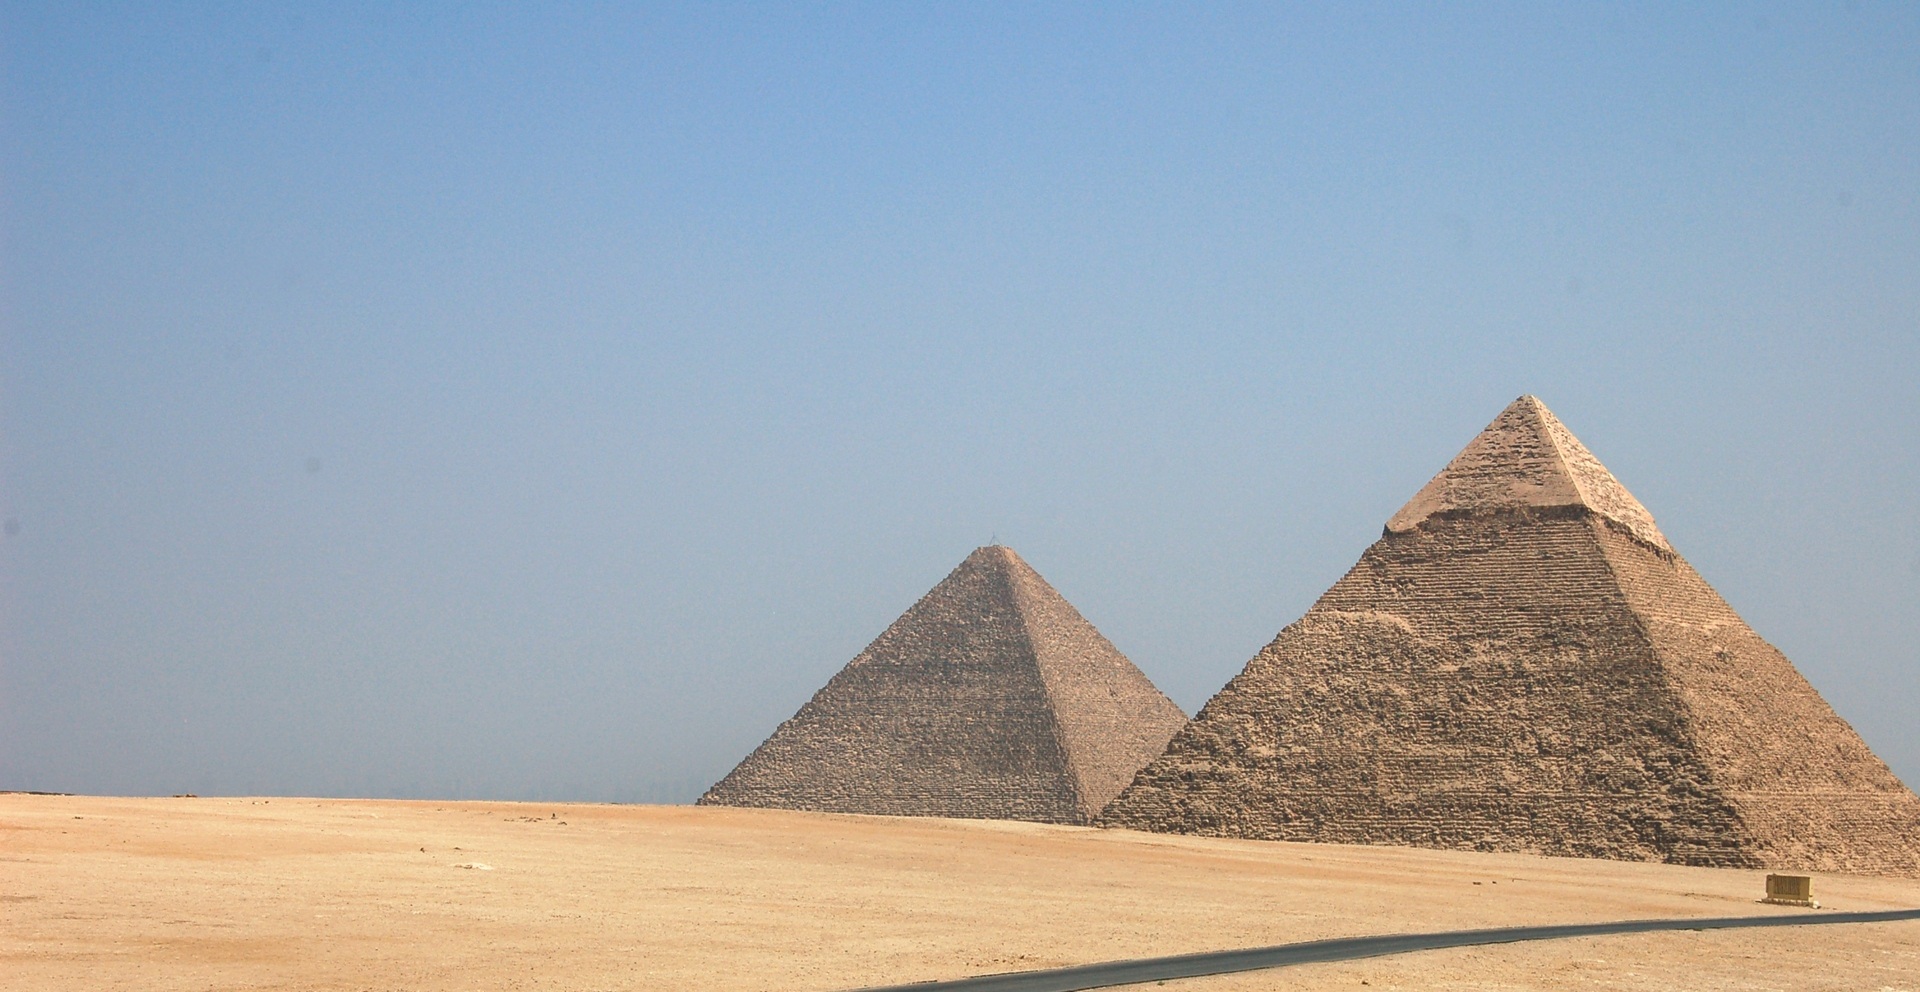
sea, monument, vase, pyramid, cat, landmark